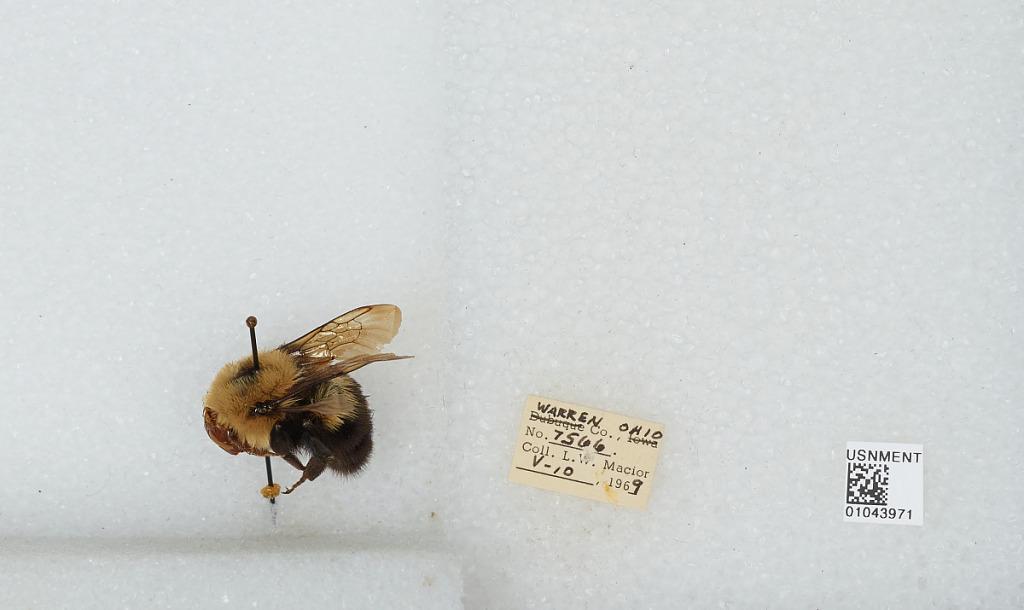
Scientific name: Bombus (Pyrobombus) bimaculatus Cresson
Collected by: L. Macior
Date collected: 1969-5-10
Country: United States
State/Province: Ohio
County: Warren
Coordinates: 39.4242, -84.1856